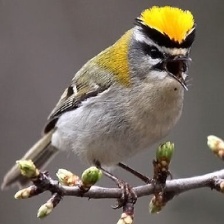
Species: COMMON FIRECREST
Scientific name: REGULUS IGNICAPILLA